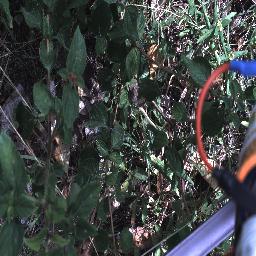
Label: lantana